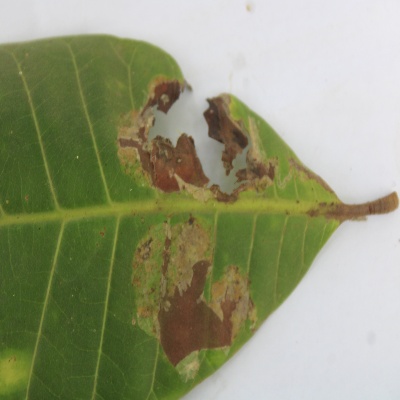
Crop: Cashew
Condition: leaf miner